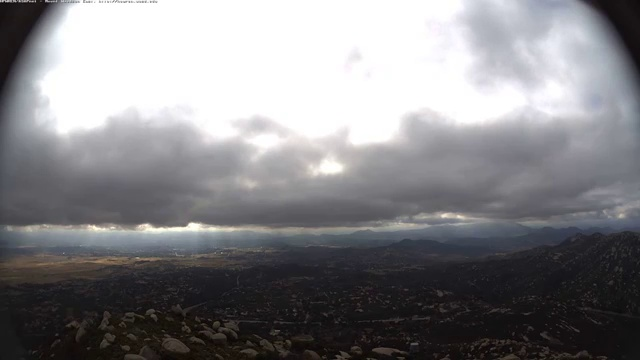
Fire: no
Smoke: no